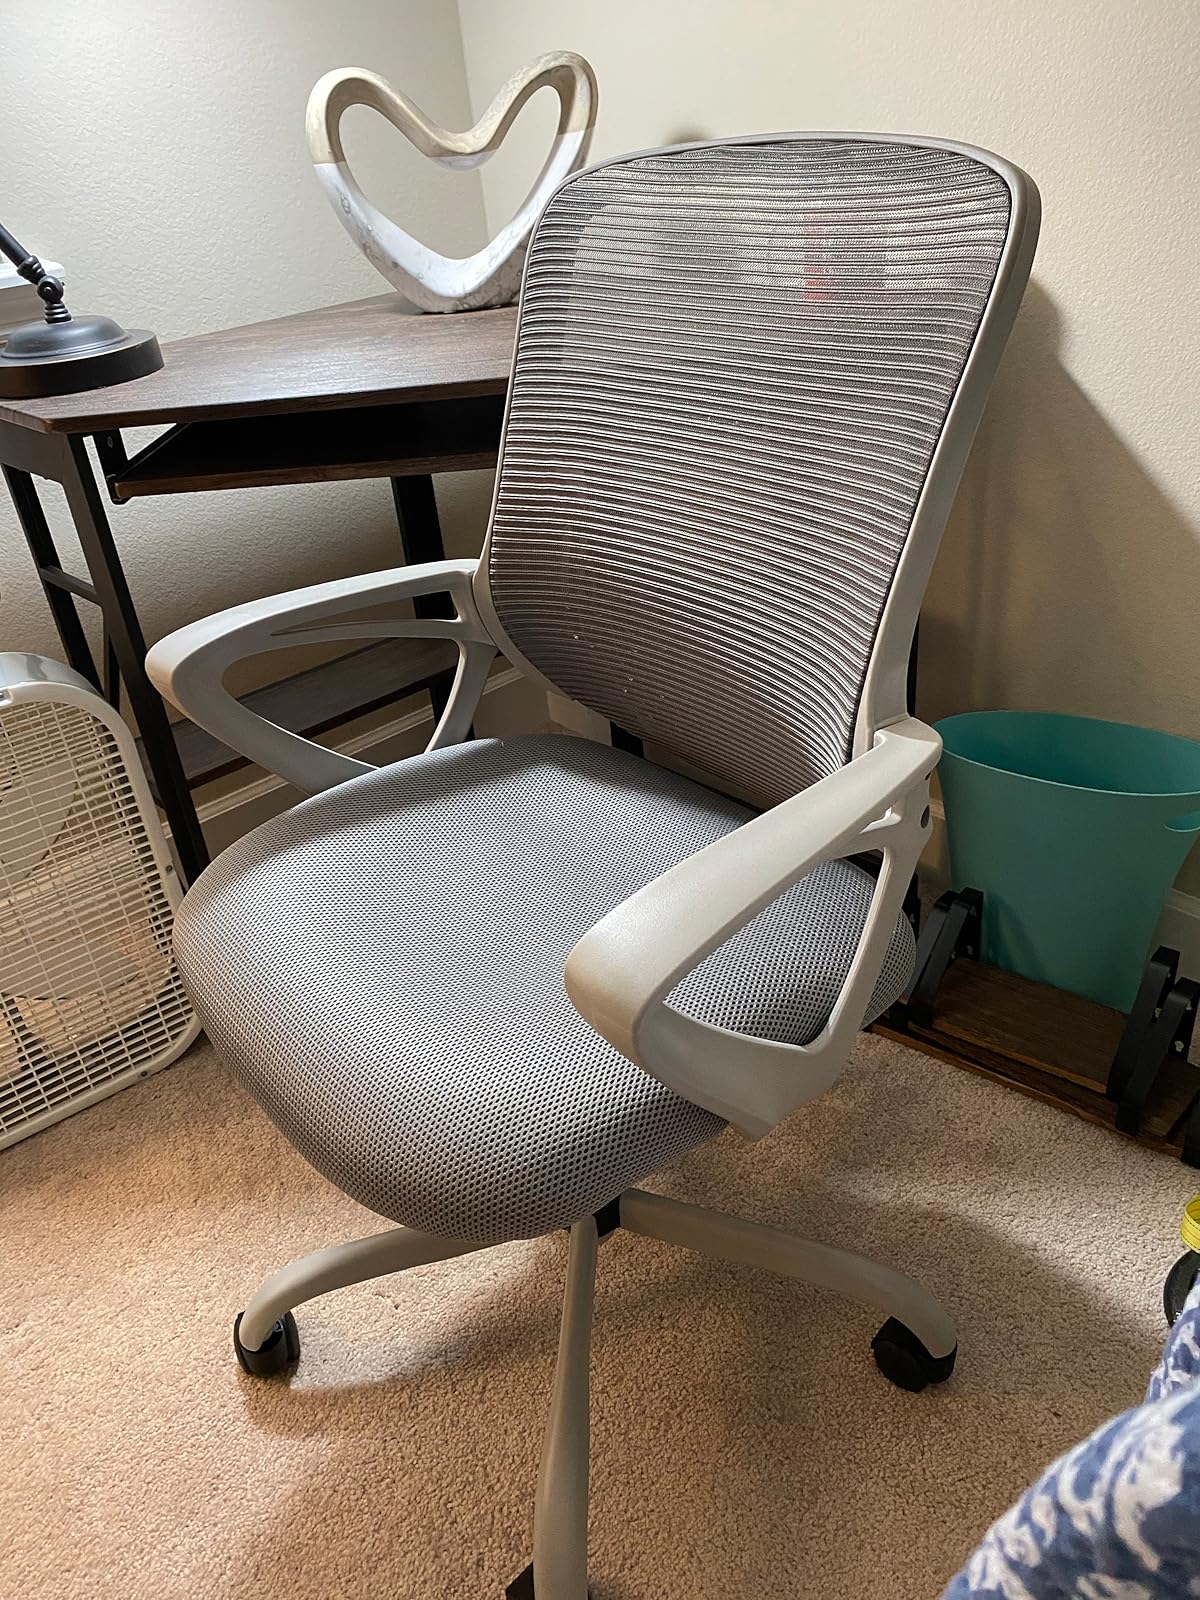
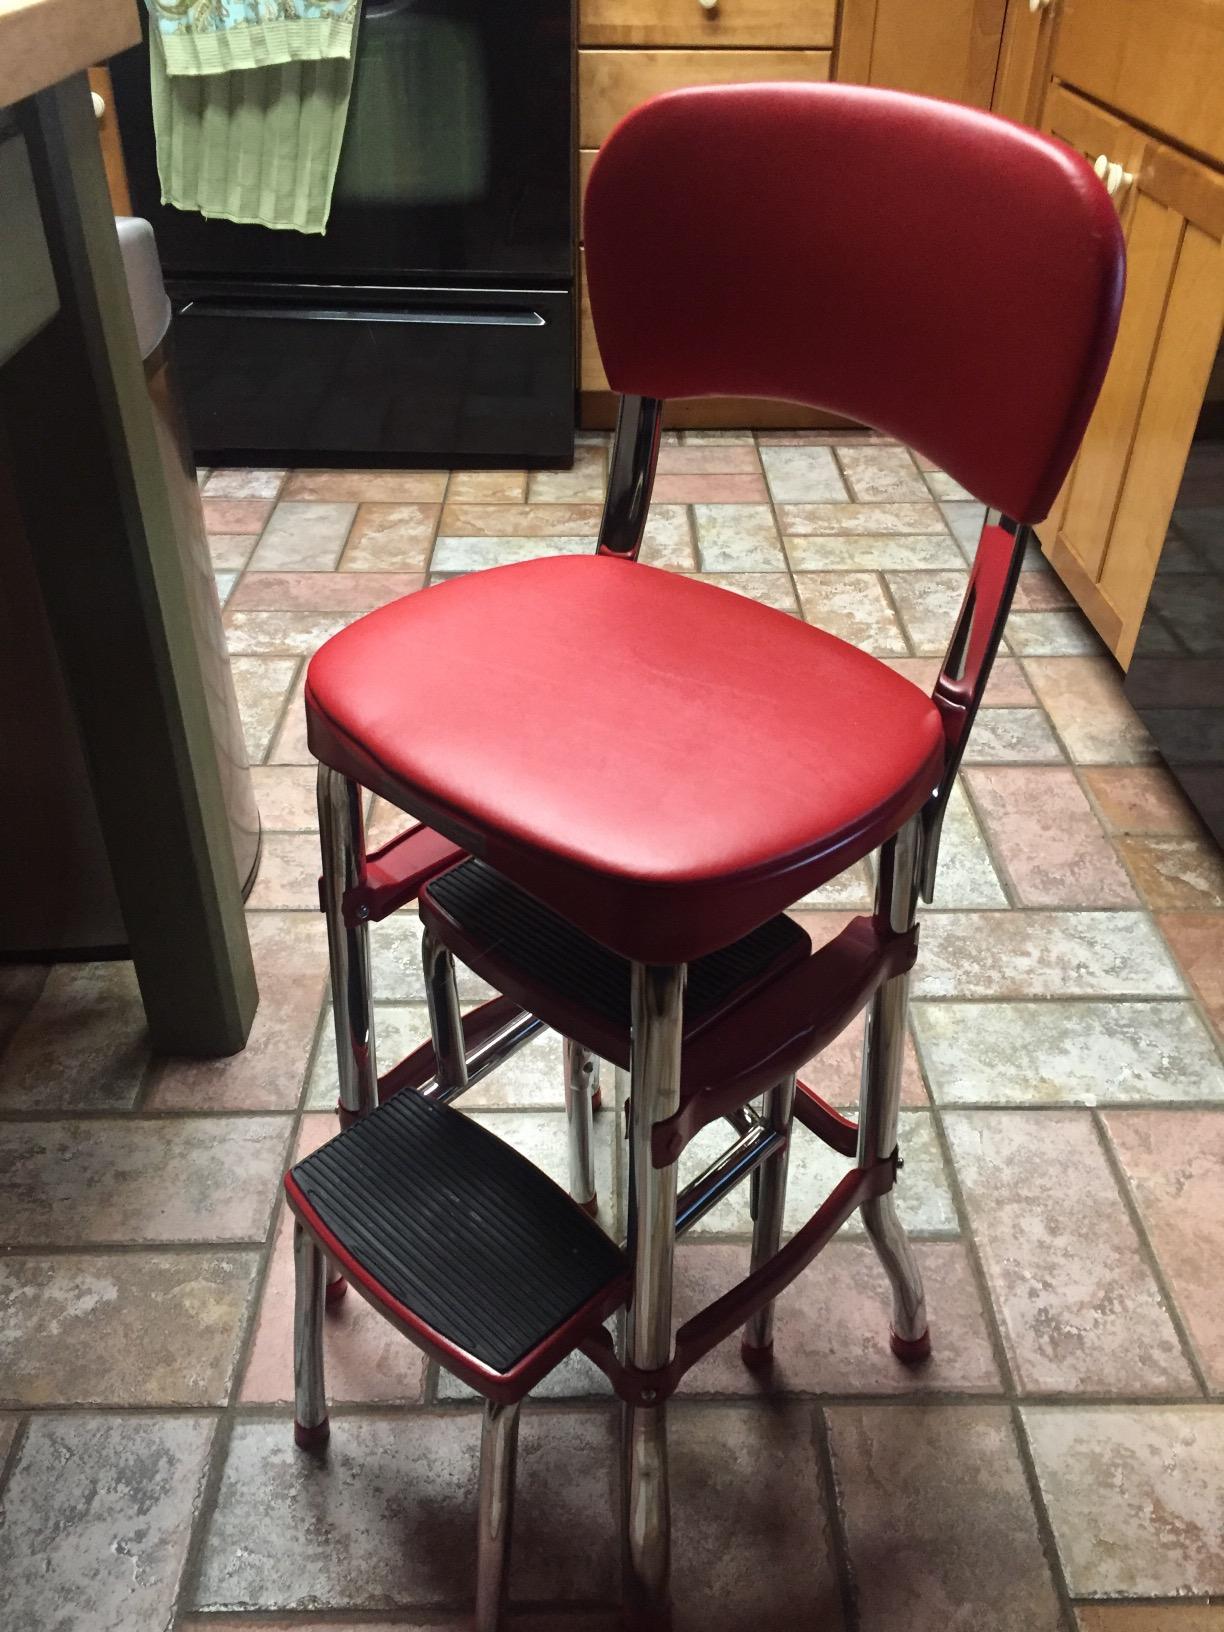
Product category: items_chair
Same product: no